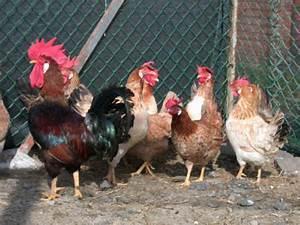
chicken